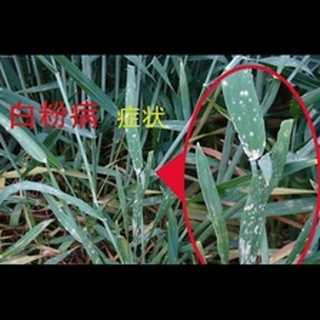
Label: wheat_mildew